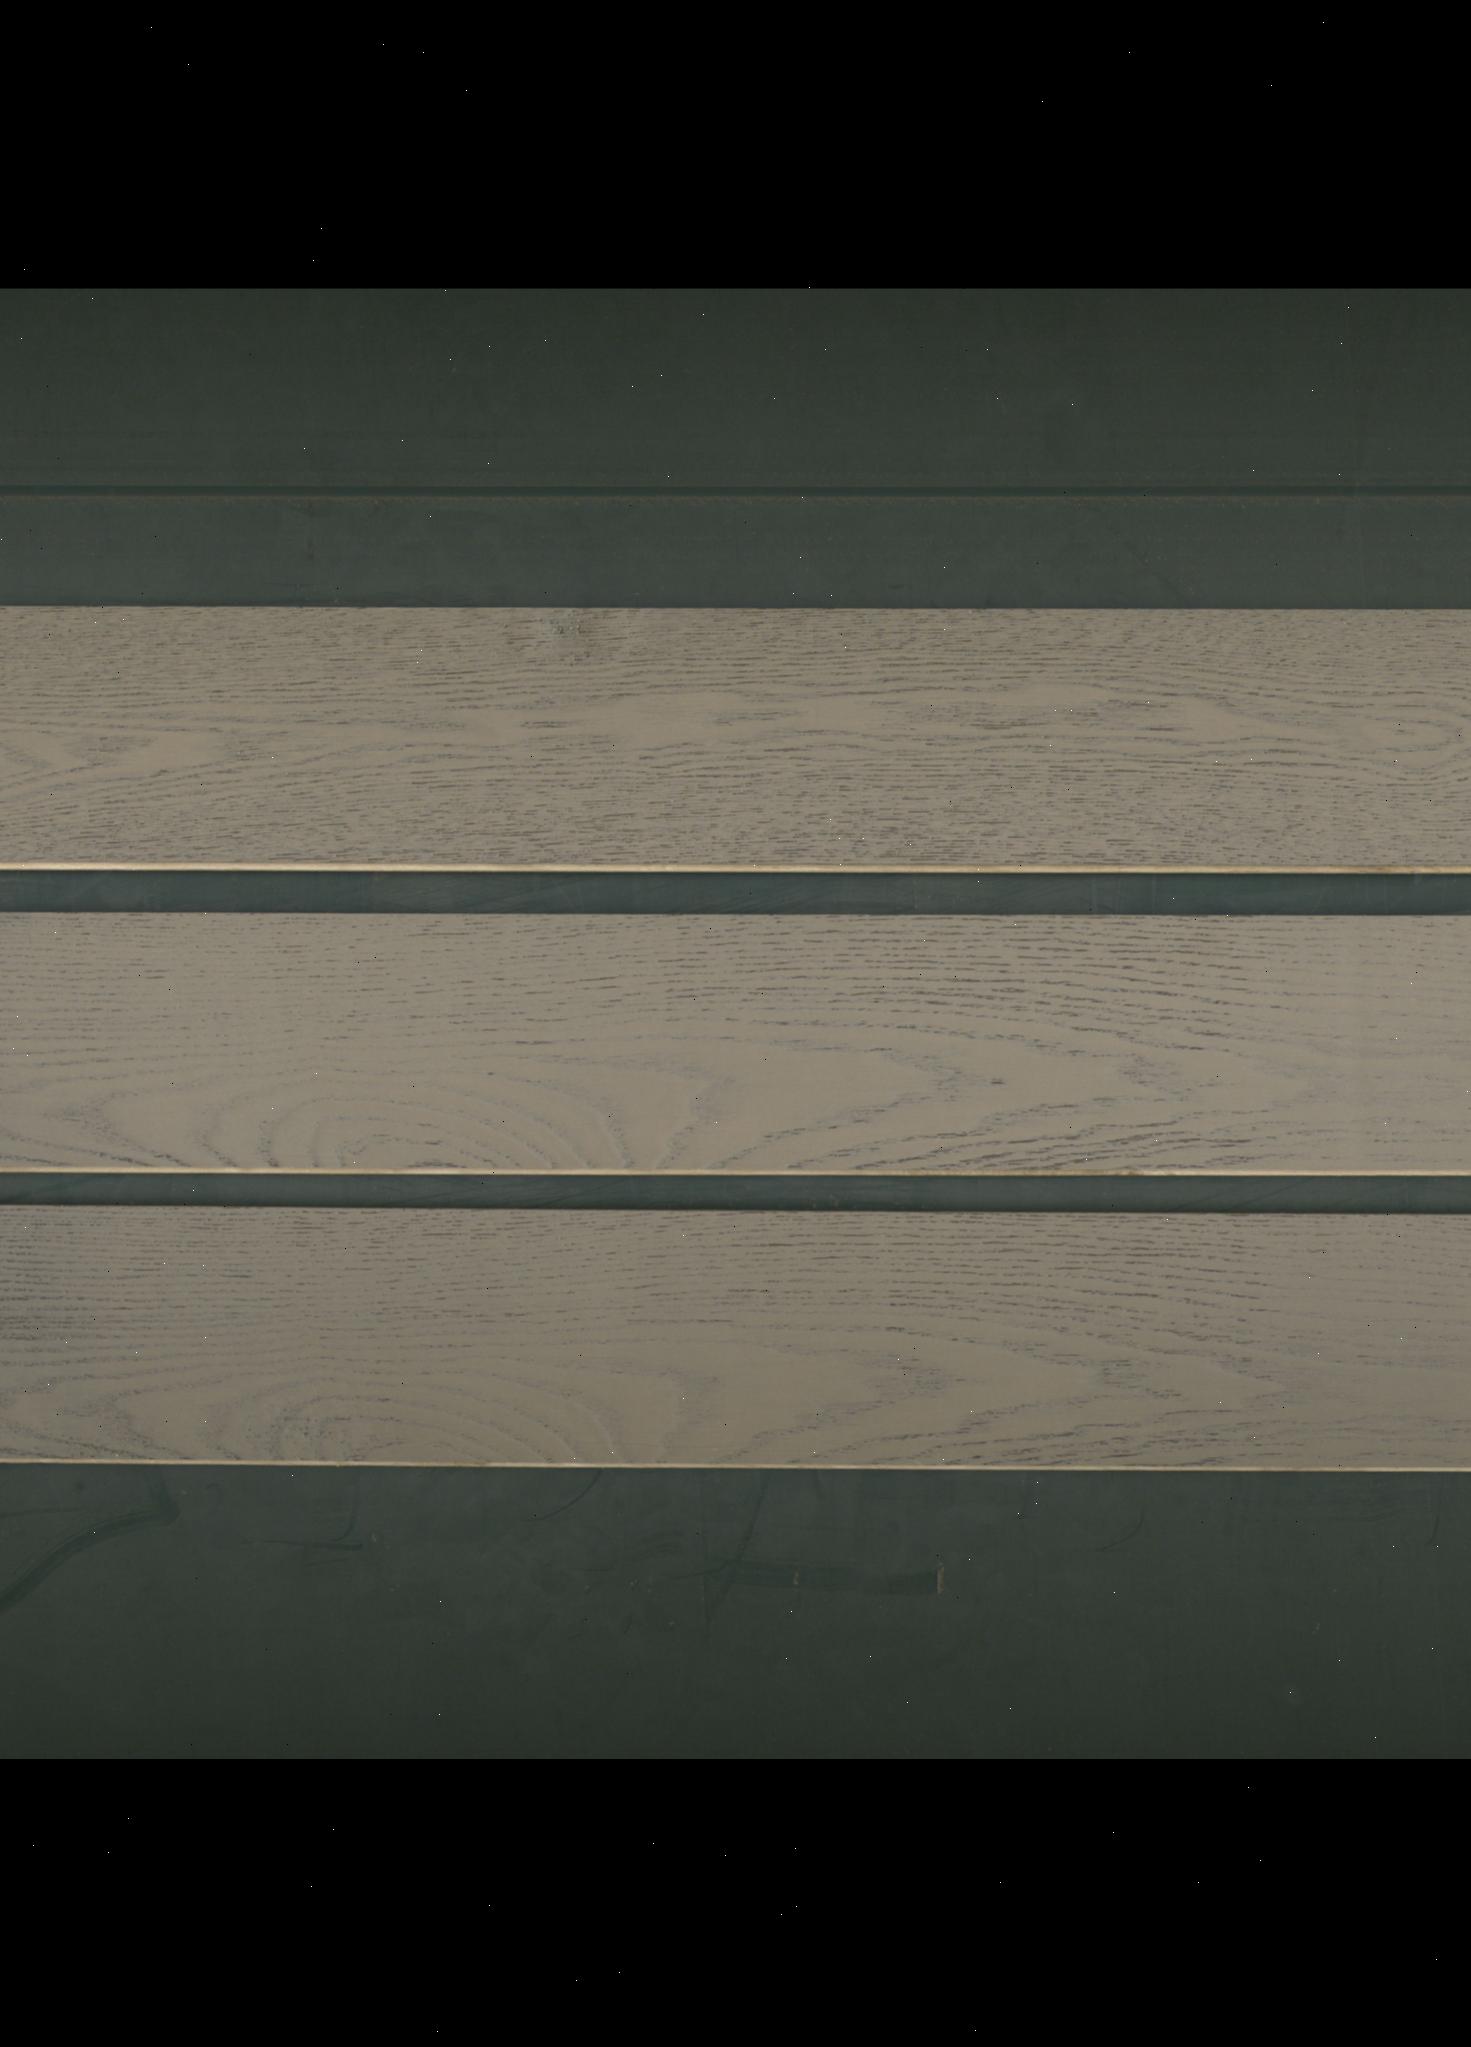
Label: mixers